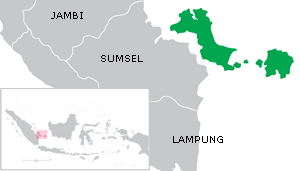
Les îles Bangka Belitung, en indonésien Kepulauan Bangka Belitung, forment un archipel d'Indonésie situé à l'est de Sumatra, dans les mers de Chine méridionale et de Java. Les îles constituent une province d'Indonésie.